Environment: real
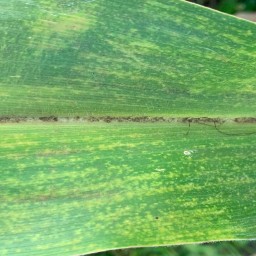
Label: lethal_necrosis